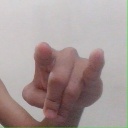
अक्षर: च